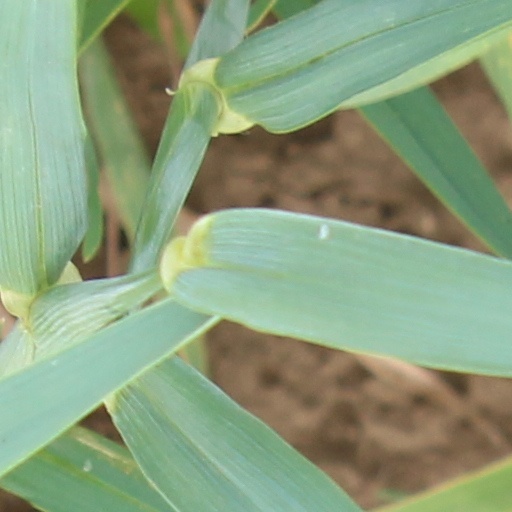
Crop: wheat